2017 NASCAR K&N Pro Series West

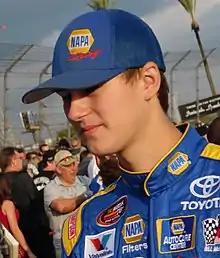
Todd Gilliland, the 2017 K&N Pro Series West champion. This was the second of his two consecutive titles.

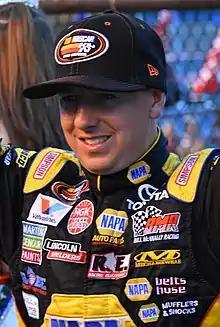
Chris Eggleston, the 2015 champion, finished second behind Gilliland in the championship by 29 points.

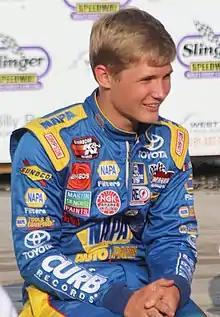
Derek Kraus finished third in the championship.

The 2017 NASCAR K&N Pro Series West was the sixty-fourth season of the K&N Pro Series West, a regional stock car racing series sanctioned by NASCAR. It began with the NAPA Auto Parts Tucson 150 at Tucson Speedway on March 18 and concluded with the West Coast Stock Car Hall of Fame Championship 150 presented by NAPA Auto Parts at Kern County Raceway Park on November 4. Todd Gilliland was the defending drivers' champion and he won the championship again in 2017, becoming the first back-to-back champion in the West Series since Mike Duncan in 2004 and 2005.